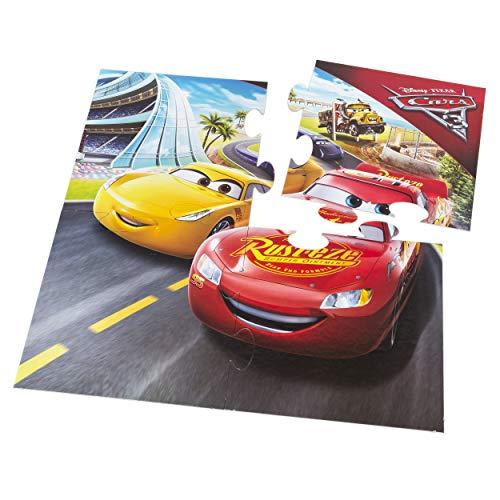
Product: Spin Master Games - Cars 3 - Risky Raceway - Board Game
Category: Toys & Games | Games & Accessories | Board Games
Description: Cars 3 Risky Raceway is for 2-3 players ages 5+.
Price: $13.52
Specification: ProductDimensions:2x10.5x10.5inches|ItemWeight:1pounds|ShippingWeight:1.5pounds(Viewshippingratesandpolicies)|DomesticShipping:ItemcanbeshippedwithinU.S.|InternationalShipping:ThisitemcanbeshippedtoselectcountriesoutsideoftheU.S.LearnMore|ASIN:B01LXUWHXB|Itemmodelnumber:6037207.0|Manufacturerrecommendedage:4-6years